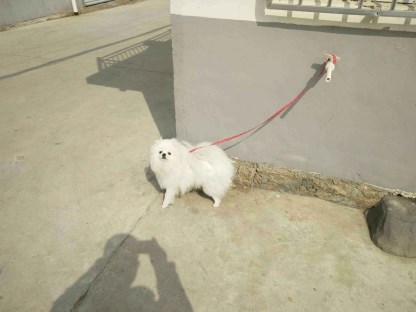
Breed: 1936-n000005-Pomeranian